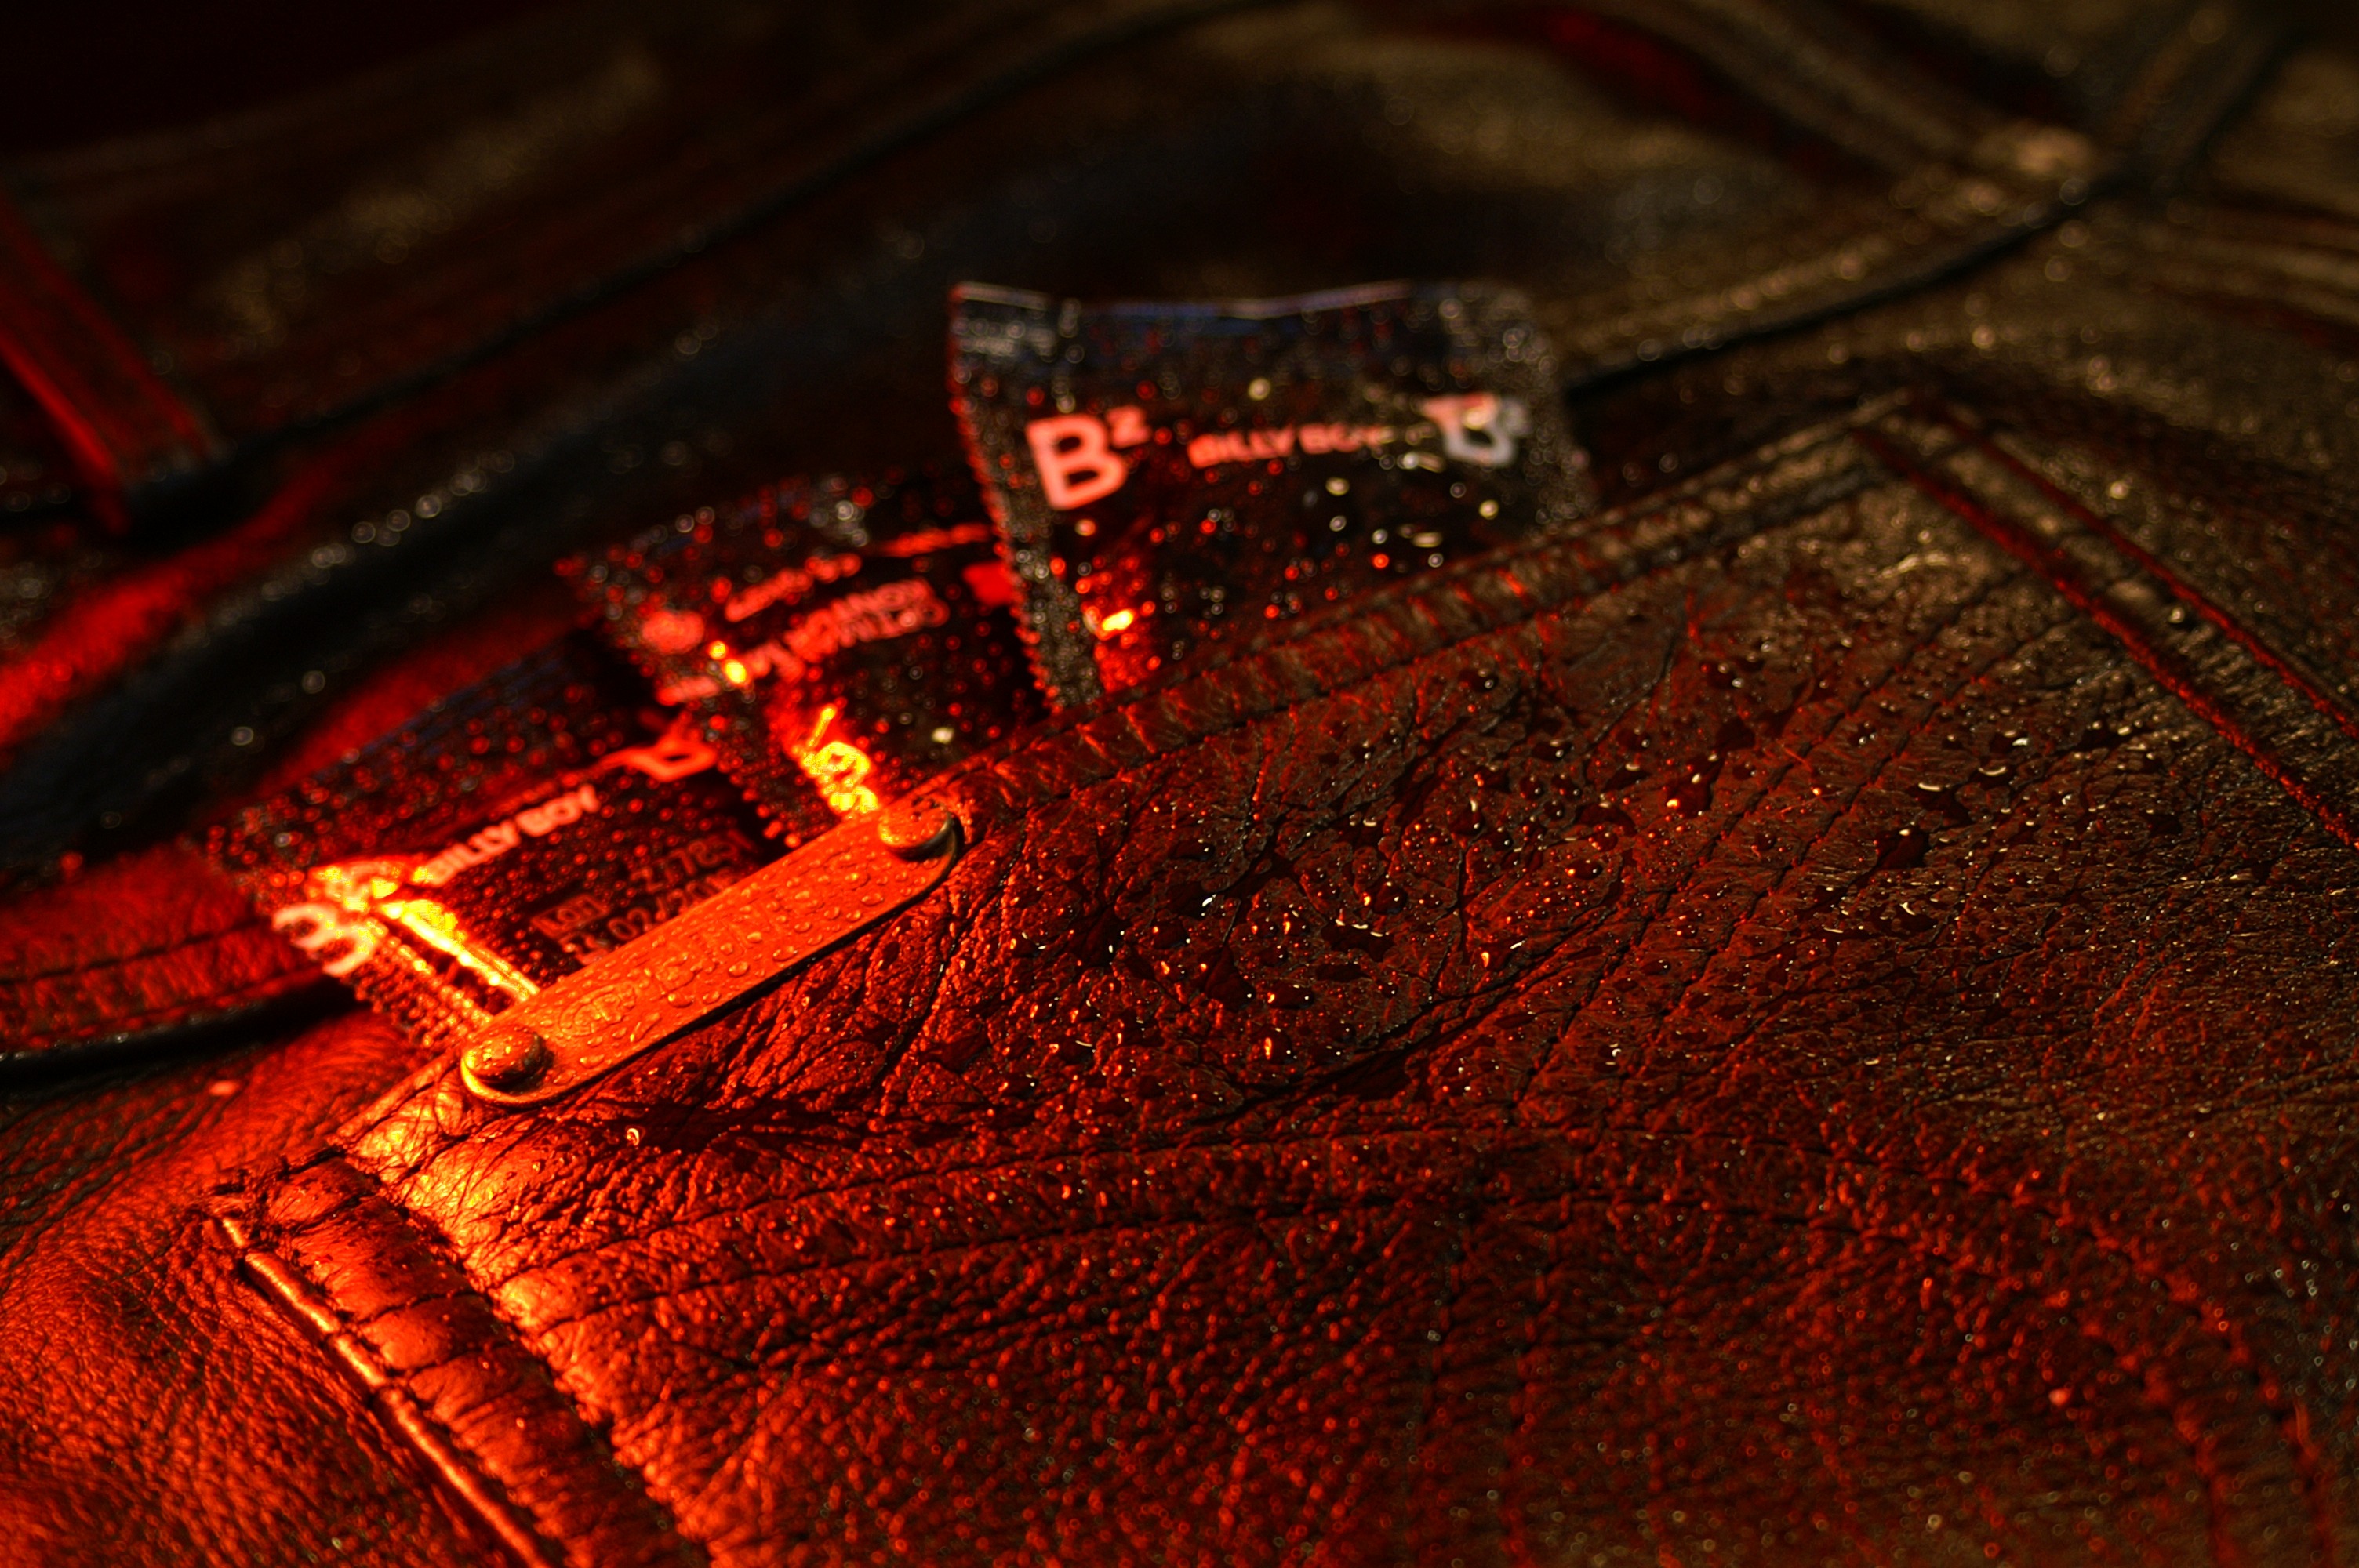
light, night, guitar, red, color, darkness, protection, pocket, screenshot, macro photography, red light, leather pants, condoms, condom, computer wallpaper